Glucan

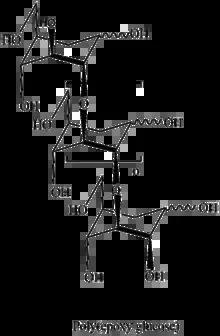
Polyglucose

Polymerization of 3,4-epoxy levoglucosan (1,6;3,4-dianhydro-2-O-alkyl-β--galactopyranose) results in formation 3,4-bounded levoglucosan polymer.